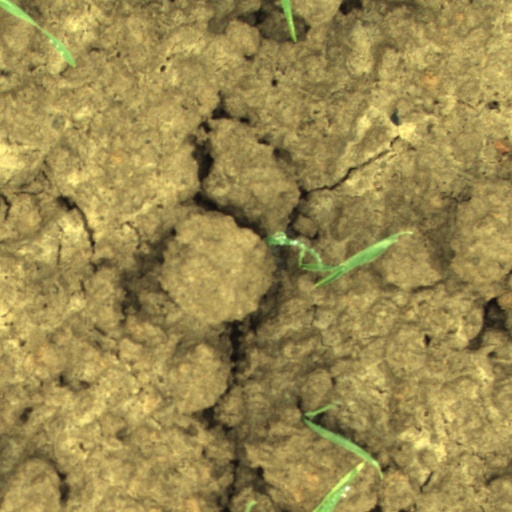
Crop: wheat